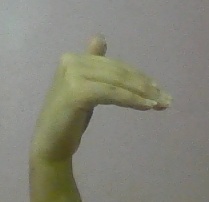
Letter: khaa